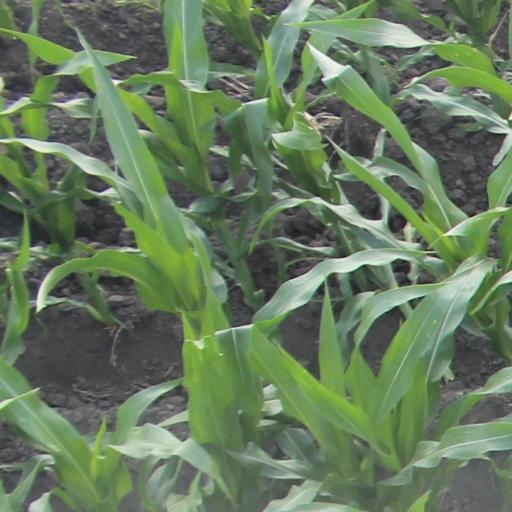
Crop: maize; corn